Kummersdorf (bei Storkow) station

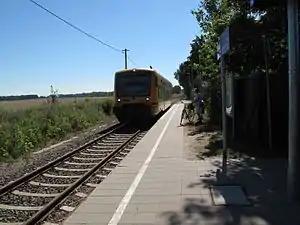
2013

Kummersdorf (bei Storkow) station is a railway station in the Kummersdorf district in the municipality of Storkow (Mark), located in the Oder-Spree district in Brandenburg, Germany.